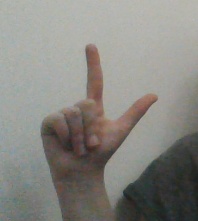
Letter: laam